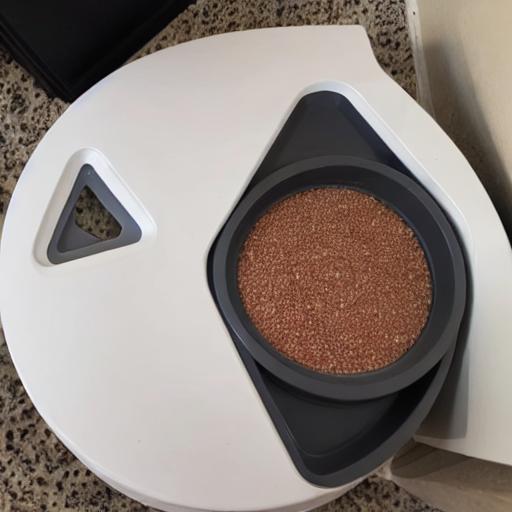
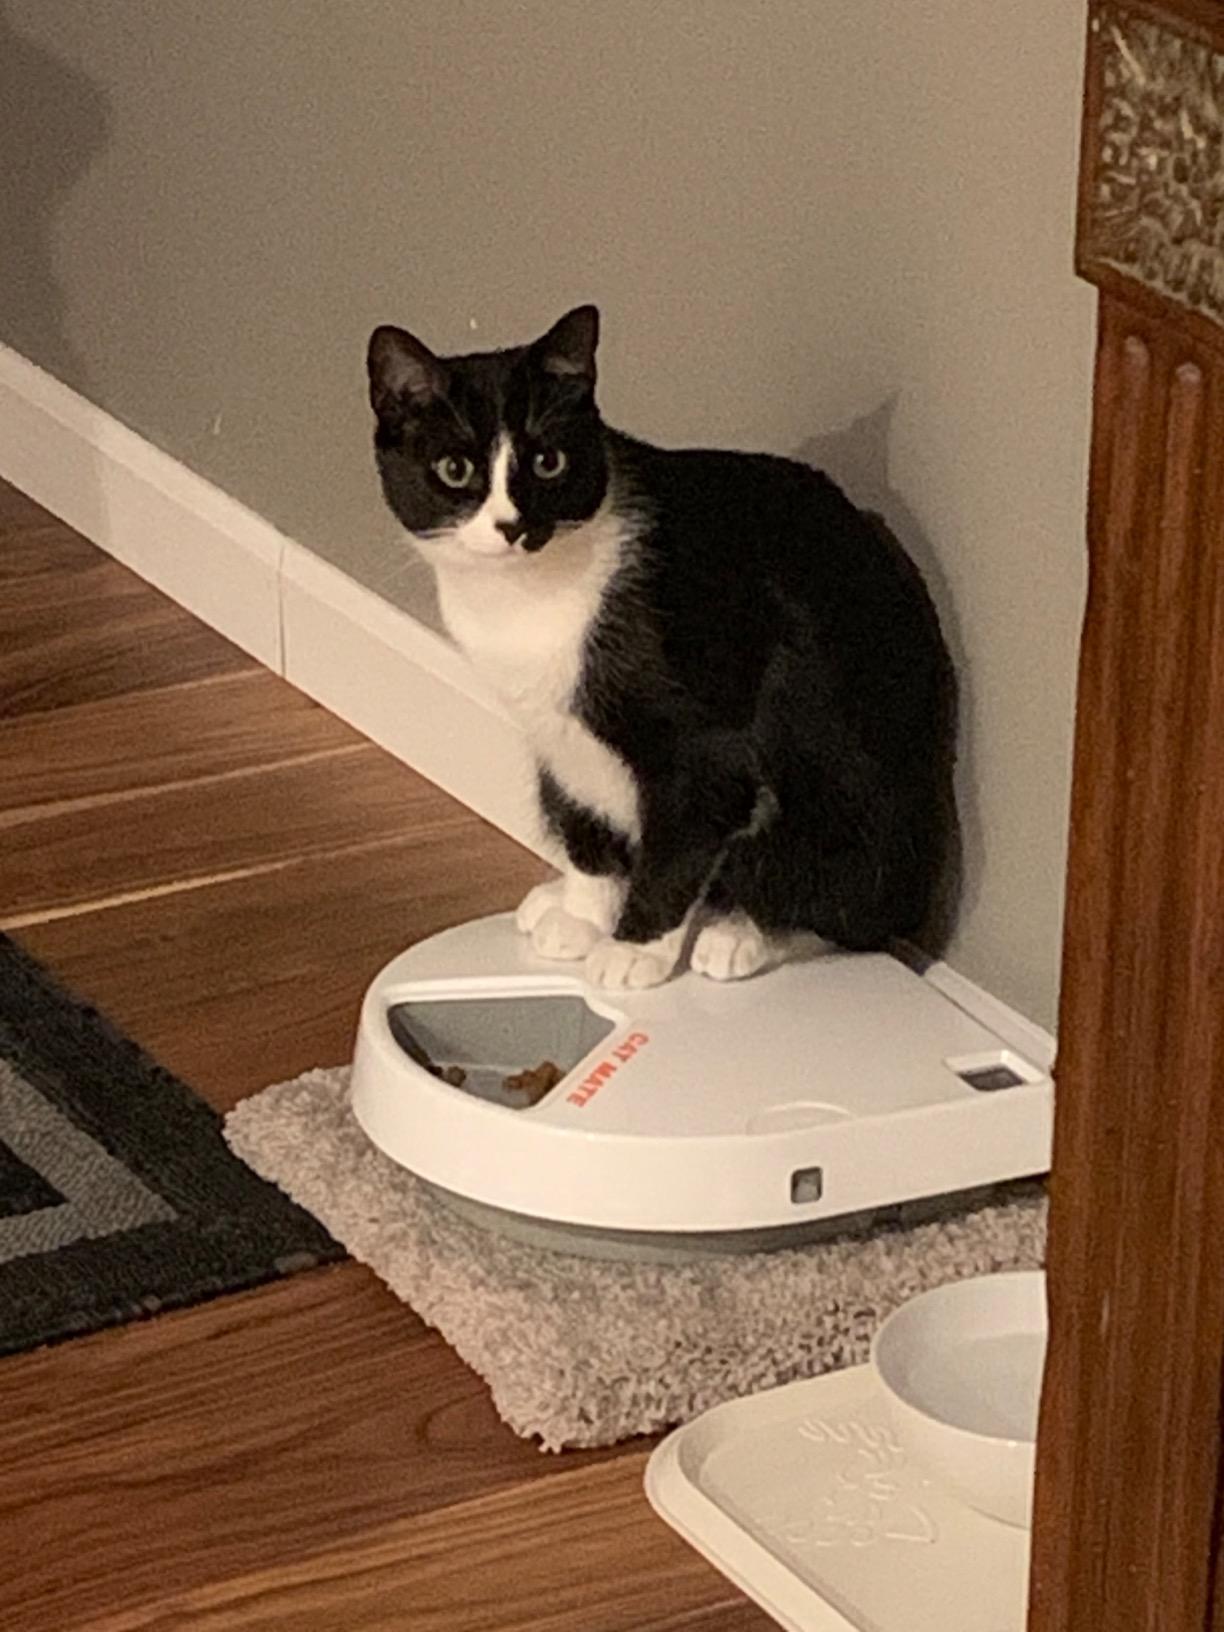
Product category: items_feeder
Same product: no